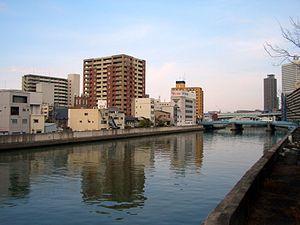
La bataille de la Kizu-gawa, en 1614, est l'une des batailles du siège d'Osaka, qui permet au shogunat Tokugawa de vaincre le clan Toyotomi, dernière opposition majeure à son contrôle du Japon.